Simple eye in invertebrates

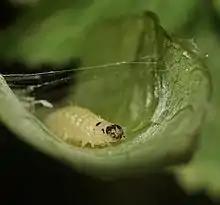
Moth larva about to moult; the new stemmata are visible behind the old head capsule

The term "ocellus" (plural ocelli) is derived from the Latin "" (eye), and literally means "little eye". In insects, two distinct ocellus types exist: dorsal (top-most) ocelli, and lateral ocelli (often referred to as ocelli and stemmata, respectively), most insects have dorsal ocelli while stemmata are found in the larvae of some insect orders. Despite the shared name, they are structurally and functionally very different. Simple eyes of other animals may also be referred to as ocelli, but again the structure and anatomy of these eyes is quite distinct from those of insect dorsal ocelli.